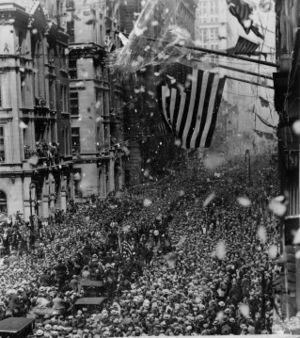
Gertrude Caroline Ederle, née le 23 octobre 1905 à New York et morte le 30 novembre 2003 à Wyckoff, est une nageuse de compétition américaine.